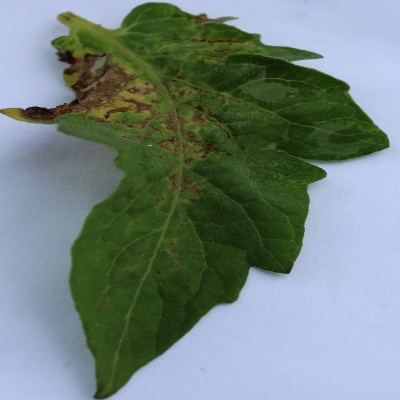
Crop: Tomato
Condition: septoria leaf spot